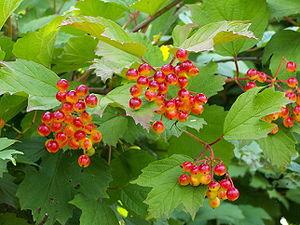
Oleksa Mykolaïovytch Hirnyk est un dissident soviétique ukrainien, qui s'est immolé par le feu pour protester contre la répression soviétique envers la langue, la culture et l'histoire ukrainienne.
Les viornes sont des arbrisseaux ou de petits arbres appartenant au genre Viburnum. Ce genre, autrefois classé parmi les Caprifoliacées, fait aujourd'hui partie de la famille des Adoxacées, rangée dans l'ordre des Dipsacales par la classification APG II.
La viorne obier est un arbuste à feuilles caduques et palmées, appartenant à la famille des Adoxacées.